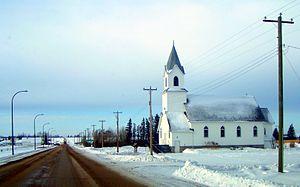
Valhalla Centre est un hameau du Comté de Grande Prairie Nᵒ 1, situé dans la province canadienne d'Alberta.